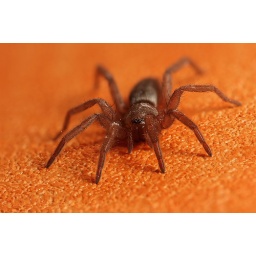
Spider on the toilet wall. Don't often see what I think is a sac spider in the house